Middlebury College

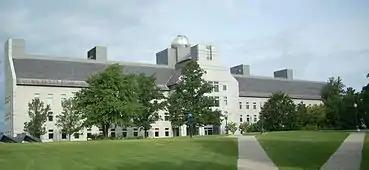
John M. McCardell, Jr. Bicentennial Hall, Middlebury's multidisciplinary science facility

The Bread Loaf School of English is based at the college's Bread Loaf Mountain campus in Ripton, just outside Middlebury, in sight of the main ridge of the Green Mountains. The poet Robert Frost is credited as a major influence on the school. Frost "first came to the School on the invitation of Dean Wilfred Davison in 1921. Friend and neighbor to Bread Loaf, (he) returned to the School every summer with but three exceptions for 42 years." Every summer since 1920, Bread Loaf has offered students from around the United States and the world intensive courses in literature, creative writing, the teaching of writing, and theater. Many prominent faculty and staff have been associated with the college.